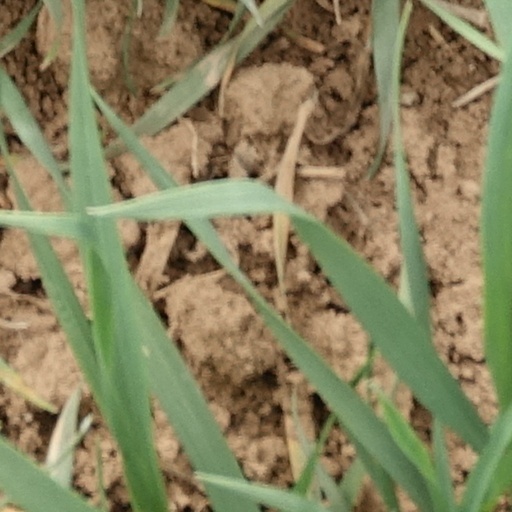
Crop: wheat